Erdenheim Farm

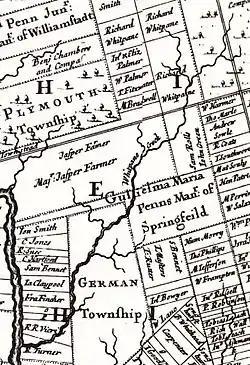
Detail of Thomas Holme's 1687 map of Pennsylvania. Erdenheim Farm is located where the "Whitpane Creek" (now Wissahickon Creek) passes through "Gulielma Maria Penns Man. of " (now Springfield Township).

Erdenheim Farm is a 450-acre (1.82 km) working farm in Springfield and Whitemarsh Townships, Montgomery County, Pennsylvania, United States. Located just outside the Chestnut Hill section of Philadelphia, it is bordered by the Morris Arboretum & Gardens to the east, Whitemarsh Valley Country Club to the south, Carson Valley School to the north, and Corson's Quarry to the west. The Wissahickon Creek flows through the farm and Stenton Avenue crosses it. All but 23 acres of the land is now protected from development by conservation easements.